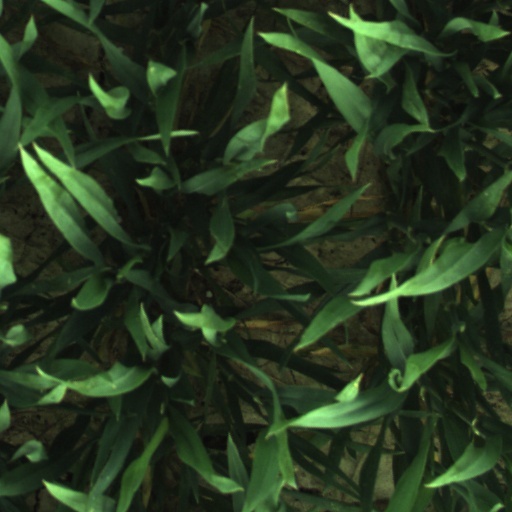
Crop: wheat